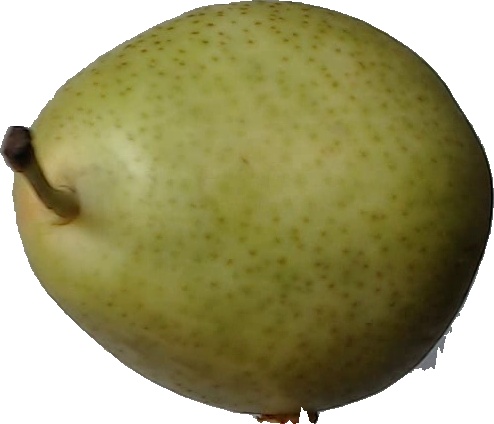
Label: pear_1